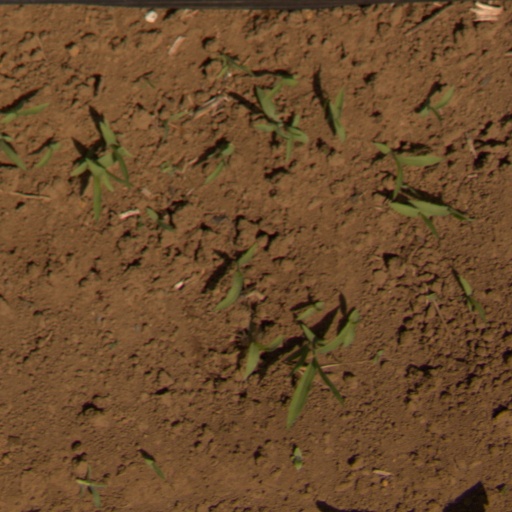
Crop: Jerusalem artichoke